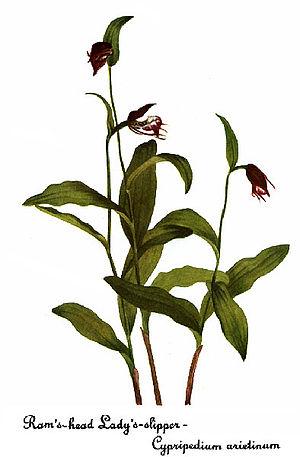
Mary Vaux Walcott, née le 31 juillet 1860 à Philadelphie et morte le 22 août 1940 à Saint-Andrews au Nouveau-Brunswick, est une peintre et naturaliste américaine, connue pour ses peintures à l'aquarelle de fleurs sauvages.